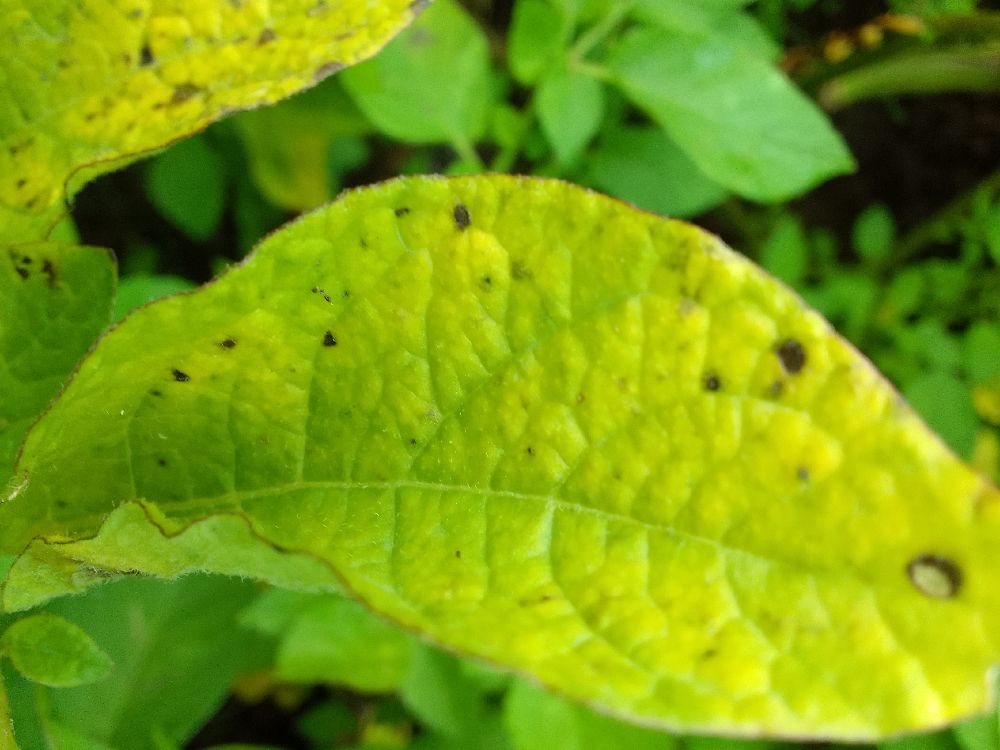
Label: Early blight